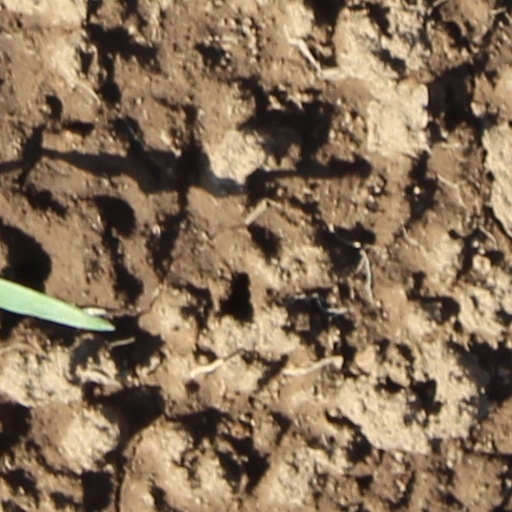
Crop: wheat